Mahisha kingdom

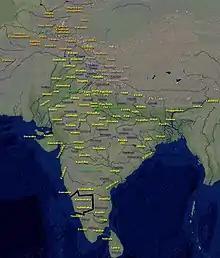
Mahishaka kingdom (black outline) shown in the south along with other kingdoms mentioned in Indian epic literature

Mahisha or Mahishaka was a kingdom in ancient India. The capital, Mahishuru, is currently known as Mysore, a city in Karnataka. This kingdom is mentioned in Mahabharata, though Puranas (especially Markandeya Purana) gives more information. The name "Mahisha" means "great", "powerful".